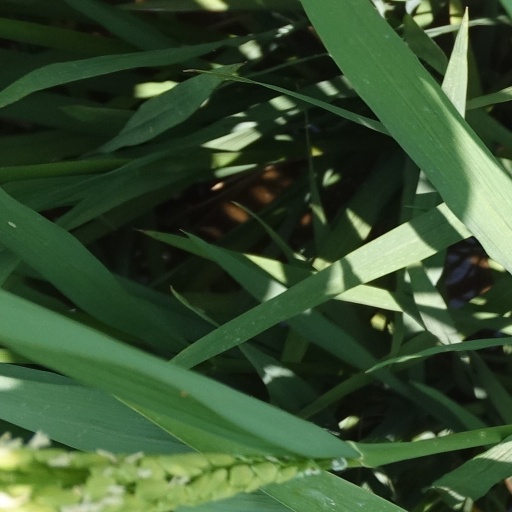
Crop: rice